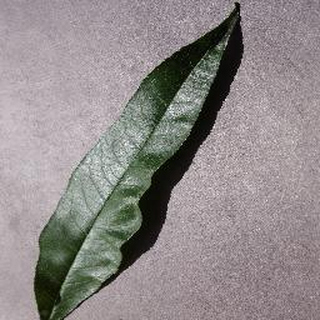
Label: healthy_peach